Percy Rodríguez

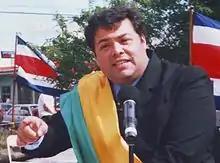
Percy Rodríguez in 2003

Percy Kenneth Rodríguez Argüello is a Costa Rican politician, writer, international analyst and diplomat. He was mayor of the Municipality of Tibás for the period 2003-2007.